Ethnic groups in the Philippines

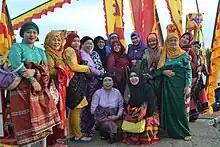
Guinakit Fluvial Parade in 2016

The Iranun/Ilanun are a Moro ethnic group native to Mindanao, Philippines, and the west coast of Sabah. The modern Iranun are believed to be descendants of Maranao who left Lake Lanao and settled elsewhere. These migrations were usually of merchant clans of the Maranao which established trading routes near the coast. Some Iranun clans, however, are descendants of outcast clans that left Lake Lanao after one of their clan members committed a murder. For several centuries, the Iranuns in the Philippines formed part of the Sultanate of Maguindanao. In the past, the seat of the Maguindanao Sultanate was situated at Lamitan and Malabang. Both of which were the strongholds of the Iranun society. Iranuns fought the Western invaders under the flag of the Maguindanao Sultanate. They formed part of the Moro resistance against the US occupation of the Philippines from 1899 to 1913. The Iranun were excellent in maritime activity as they are traditionally sailors and pirates. They used to ply the route connecting the Sulu Sea, Moro Gulf to Celebes Sea, and raided the Spanish held territories along the way.